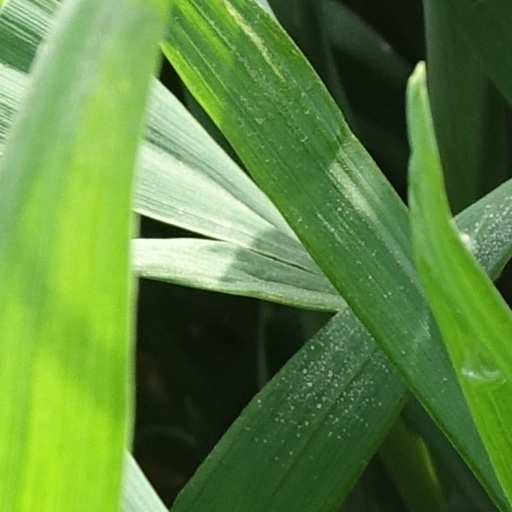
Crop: wheat